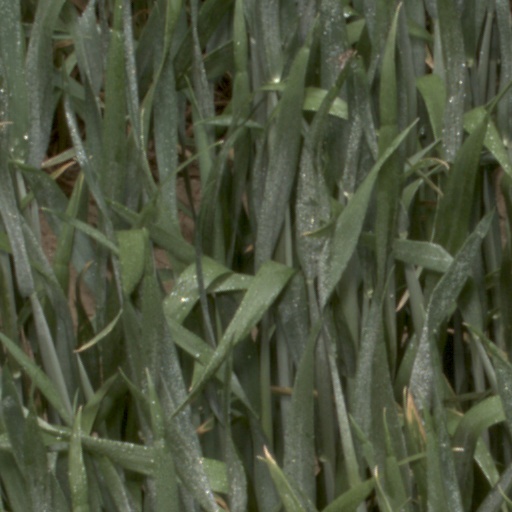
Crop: wheat